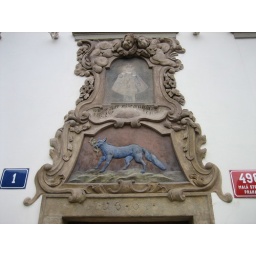
door mark, common in castle quarter